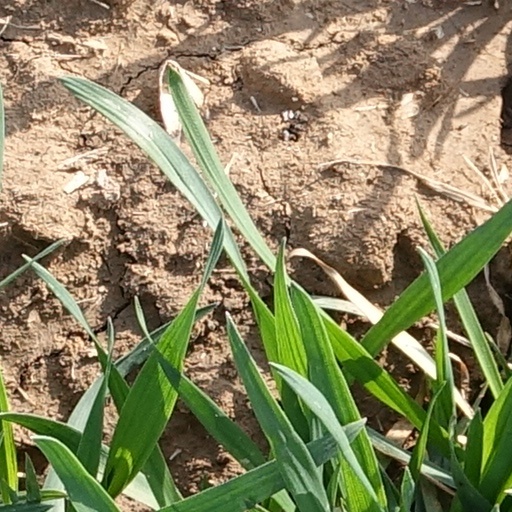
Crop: wheat